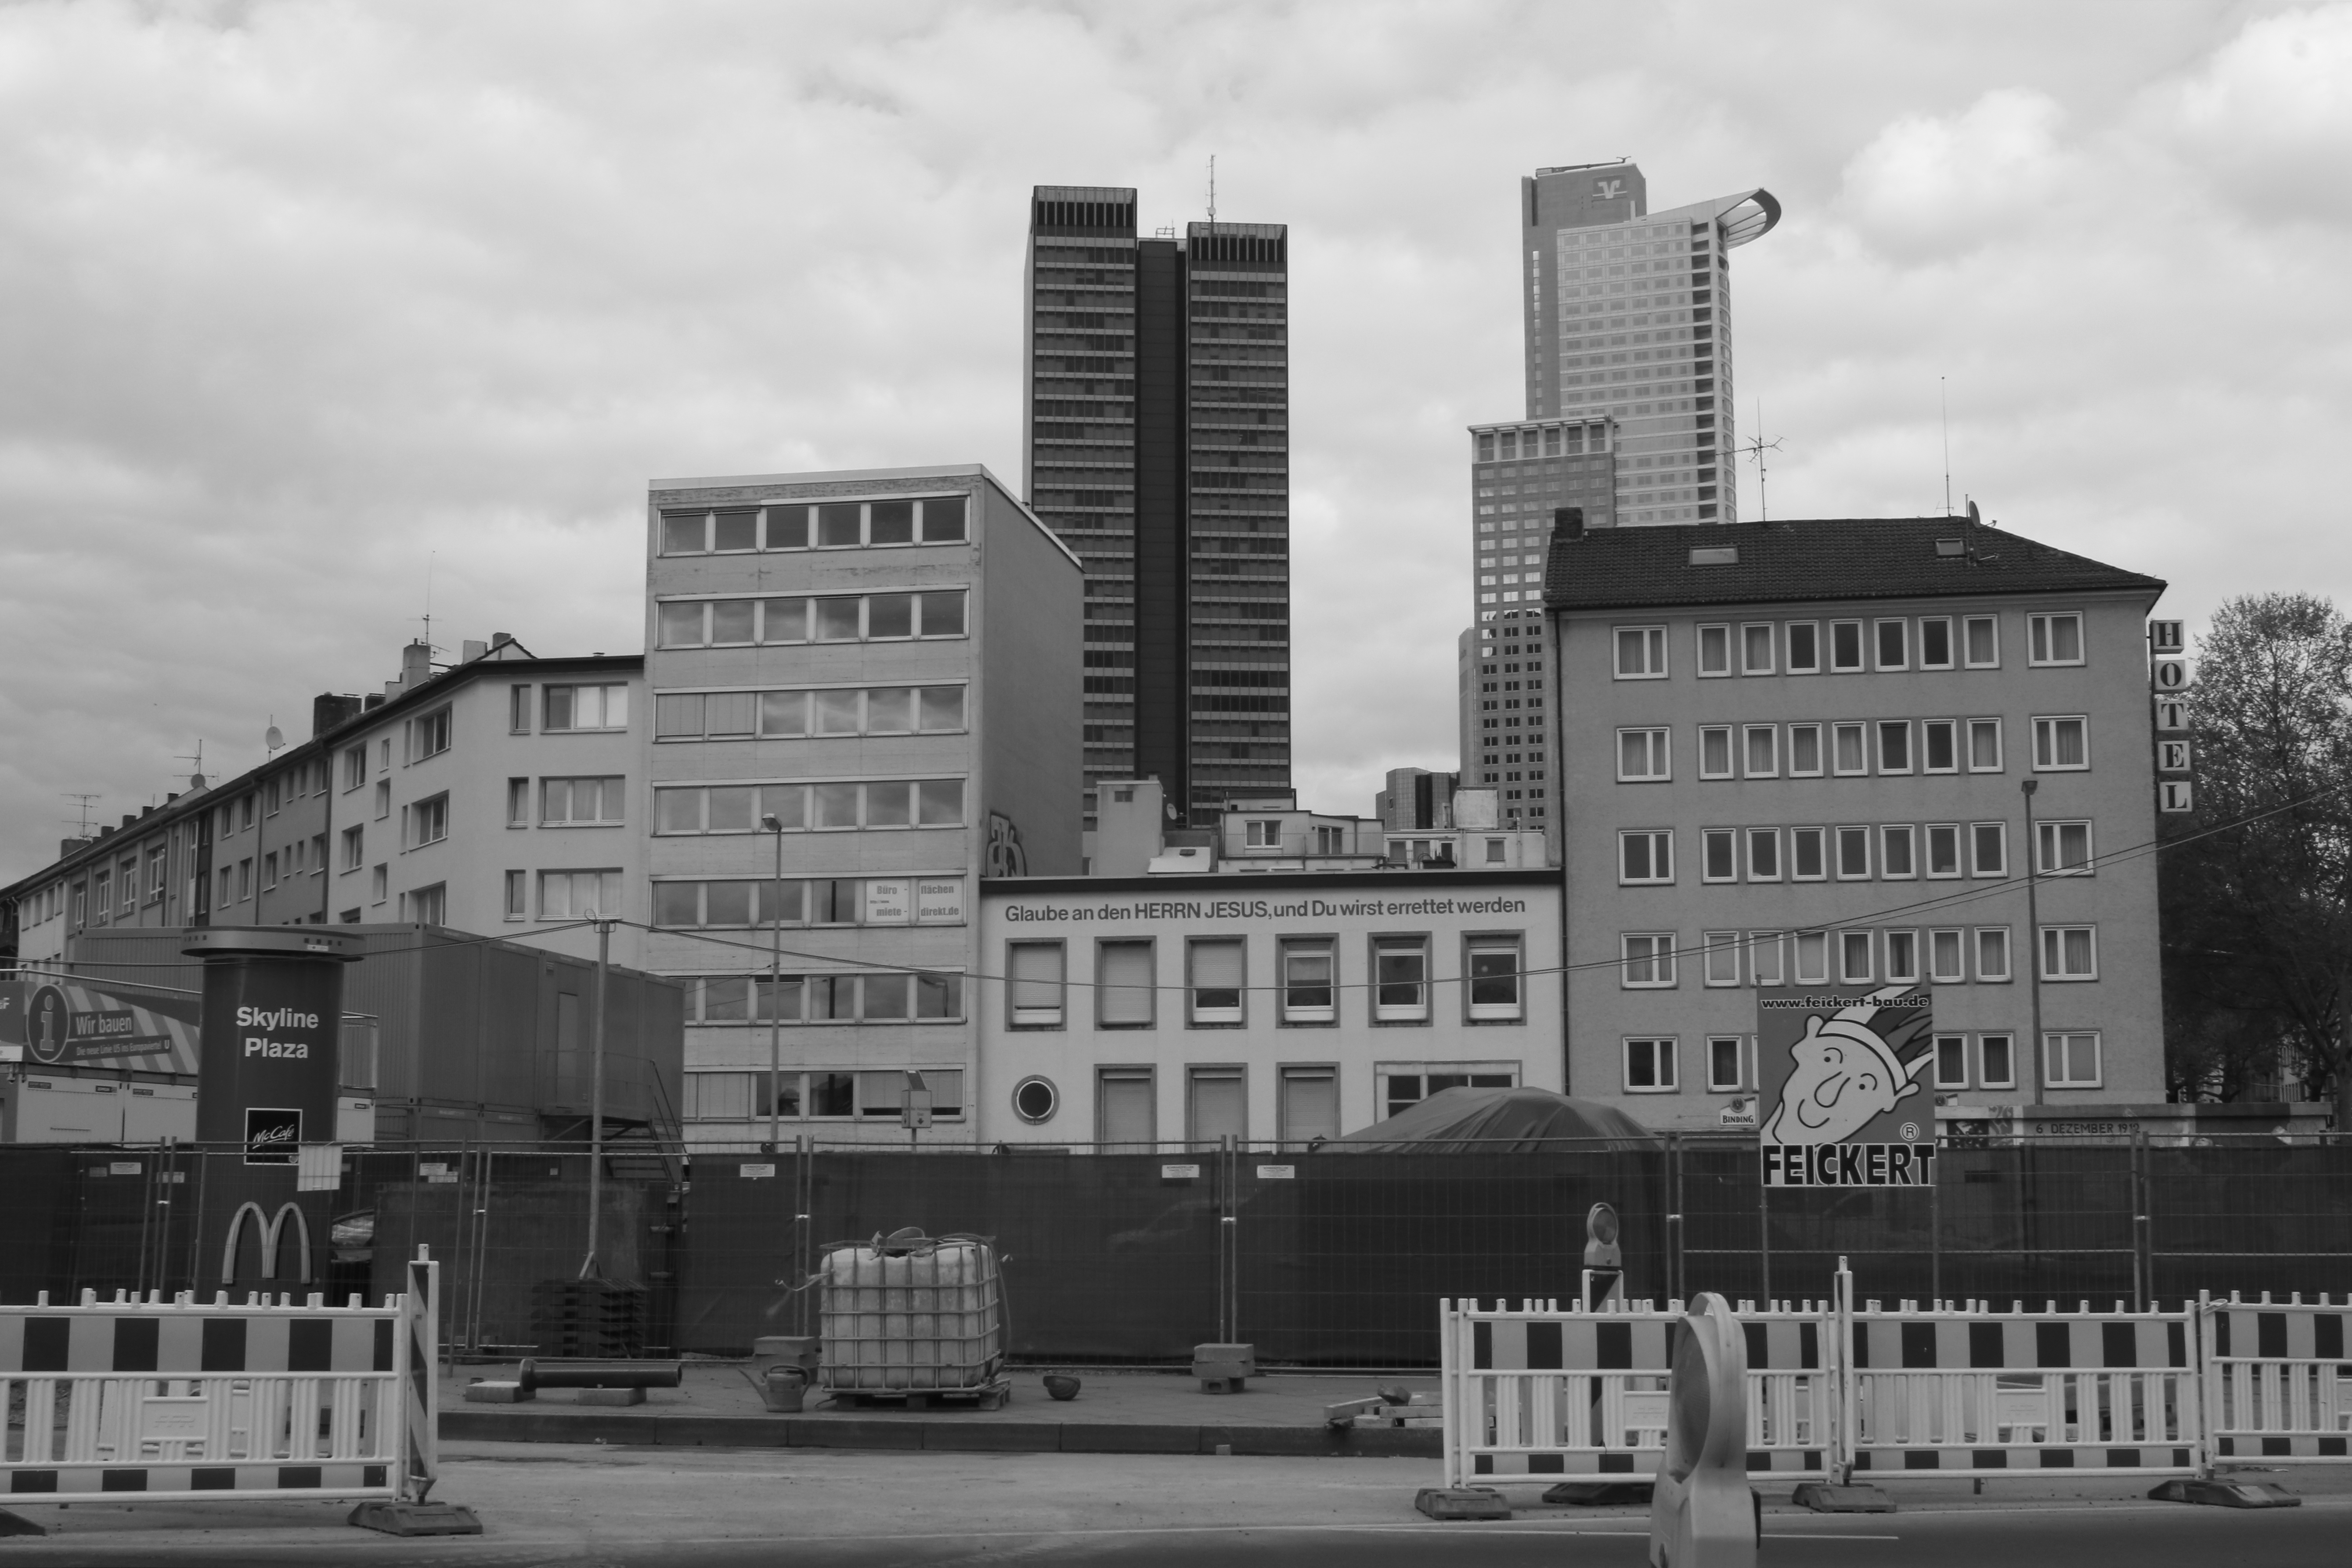
black and white, architecture, skyline, street, city, skyscraper, cityscape, downtown, landmark, monochrome, tower block, bw, blackandwhite, blackwhite, germany, alemania, allemagne, sw, schwarzweiss, schwarzweis, frankfurtmain, germania, frankfurt, schwarzweissfotografie, schwarzweisfotografie, metropolis, urban area, monochrome photography, residential area, human settlement, metropolitan area